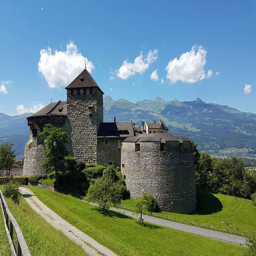
Vaduz Castle